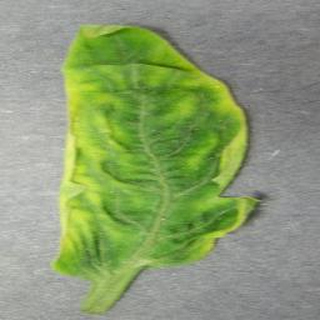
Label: tomato_yellow_leaf_curl_virus